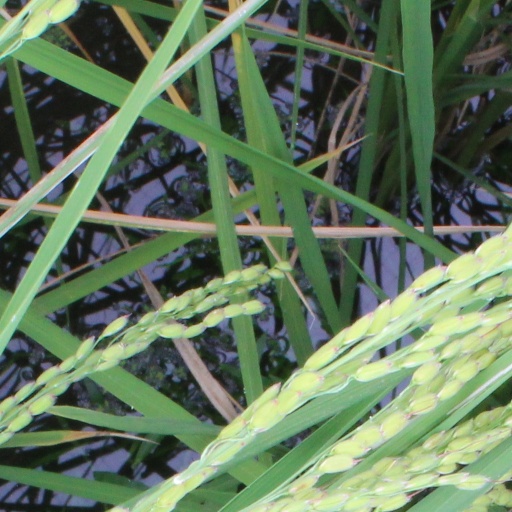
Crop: rice